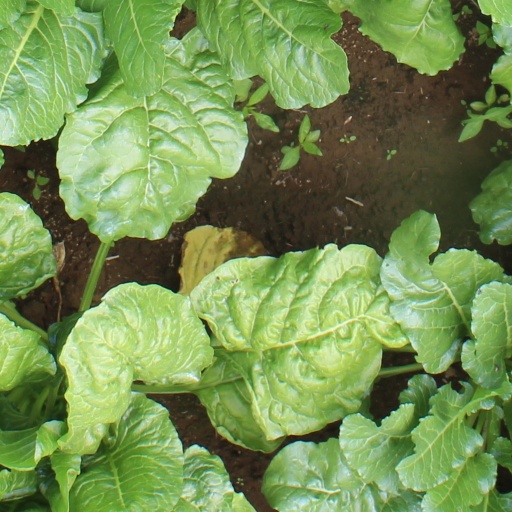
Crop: sugar beet